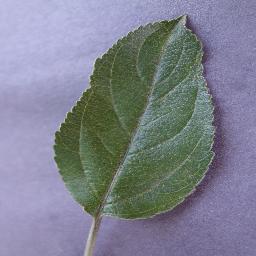
Label: Apple___healthy